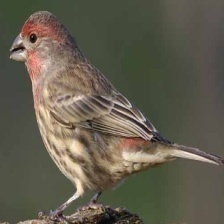
Species: HOUSE FINCH
Scientific name: HAEMORHOUS MEXICANUS
ImageNet parent category: house_finch